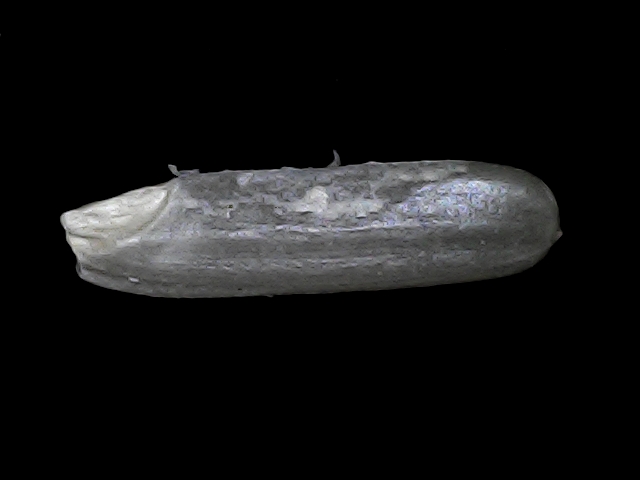
Rice variety: BRRI102